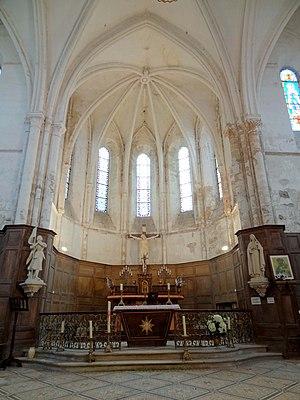
Intérieur de l'église - voir titre.
L'église Saint-Pierre-et-Saint-Paul est une église catholique paroissiale située à Bouillancy, dans l'Oise, en France. Elle dresse sa silhouette massive au fond de la vallée de la Gergogne, loin du village, et est de dimensions imposantes par rapport à l'insignifiance du village. La raison est sans doute sa vocation d'église priorale et paroissiale à la fois jusqu'au début du XIVᵉ siècle. Austère et presque rustique à l'extérieur, elle présente une architecture gothique élégante et recherchée à l'intérieur. Son transept et son abside à sept pans comptent parmi les meilleures réalisations de la fin du XIIᵉ et du premier quart XIIIᵉ siècle dans les environs. La dernière travée de la nef a été bâtie en même temps, et fut munie de bas-côtés jusqu'en 1743. La première travée de la nef remonte elle aussi à cette même campagne, mais n'a jamais possédé de bas-côtés, et n'a pas été voûtée dans un premier temps. La raison semble être la réutilisation des murs gouttereaux de la vieille nef romane au niveau de la deuxième et de la troisième travée.